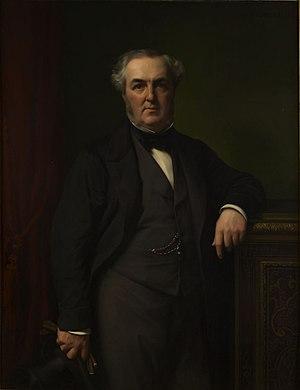
""Auguste Casimir-Perier, député de l'Aube, ministre de Thiers""."
Le premier gouvernement Jules Dufaure a été le troisième gouvernement de la Troisième République naissante, en France, du 19 février 1871 au 18 mai 1873. Il a été dirigé par Jules Dufaure en tant que « vice-président du Conseil des ministres », sous l'autorité du chef du pouvoir exécutif, Adolphe Thiers, devenu, après août 1871, président de la République.
La famille Perier puis Casimir-Perier est une famille française originaire du Dauphiné qui s'est illustrée au XIXᵉ siècle.
Auguste Casimir-Perier, né le 20 août 1811 à Paris où il est mort le 6 juillet 1876, est un diplomate et homme politique français de la Deuxième et de la Troisième République.